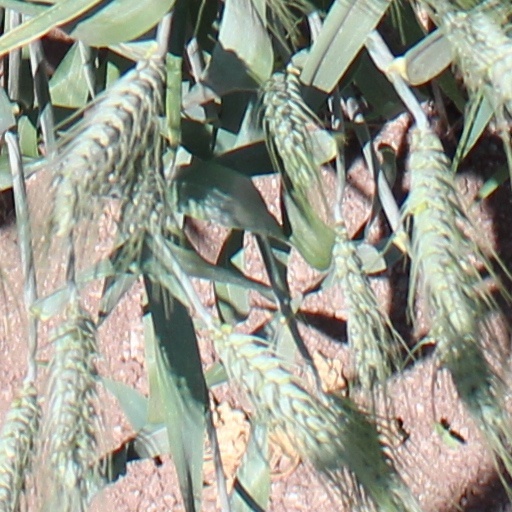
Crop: wheat